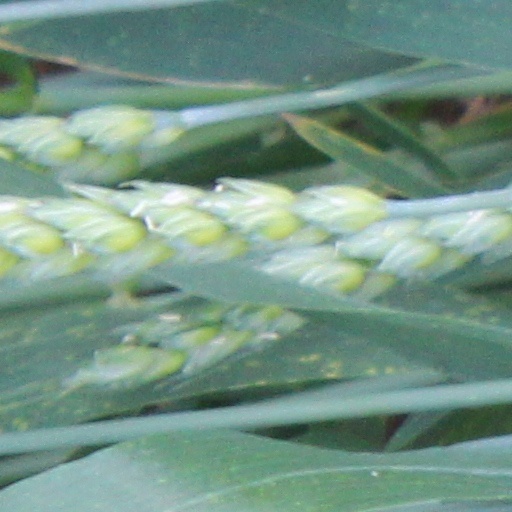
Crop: wheat